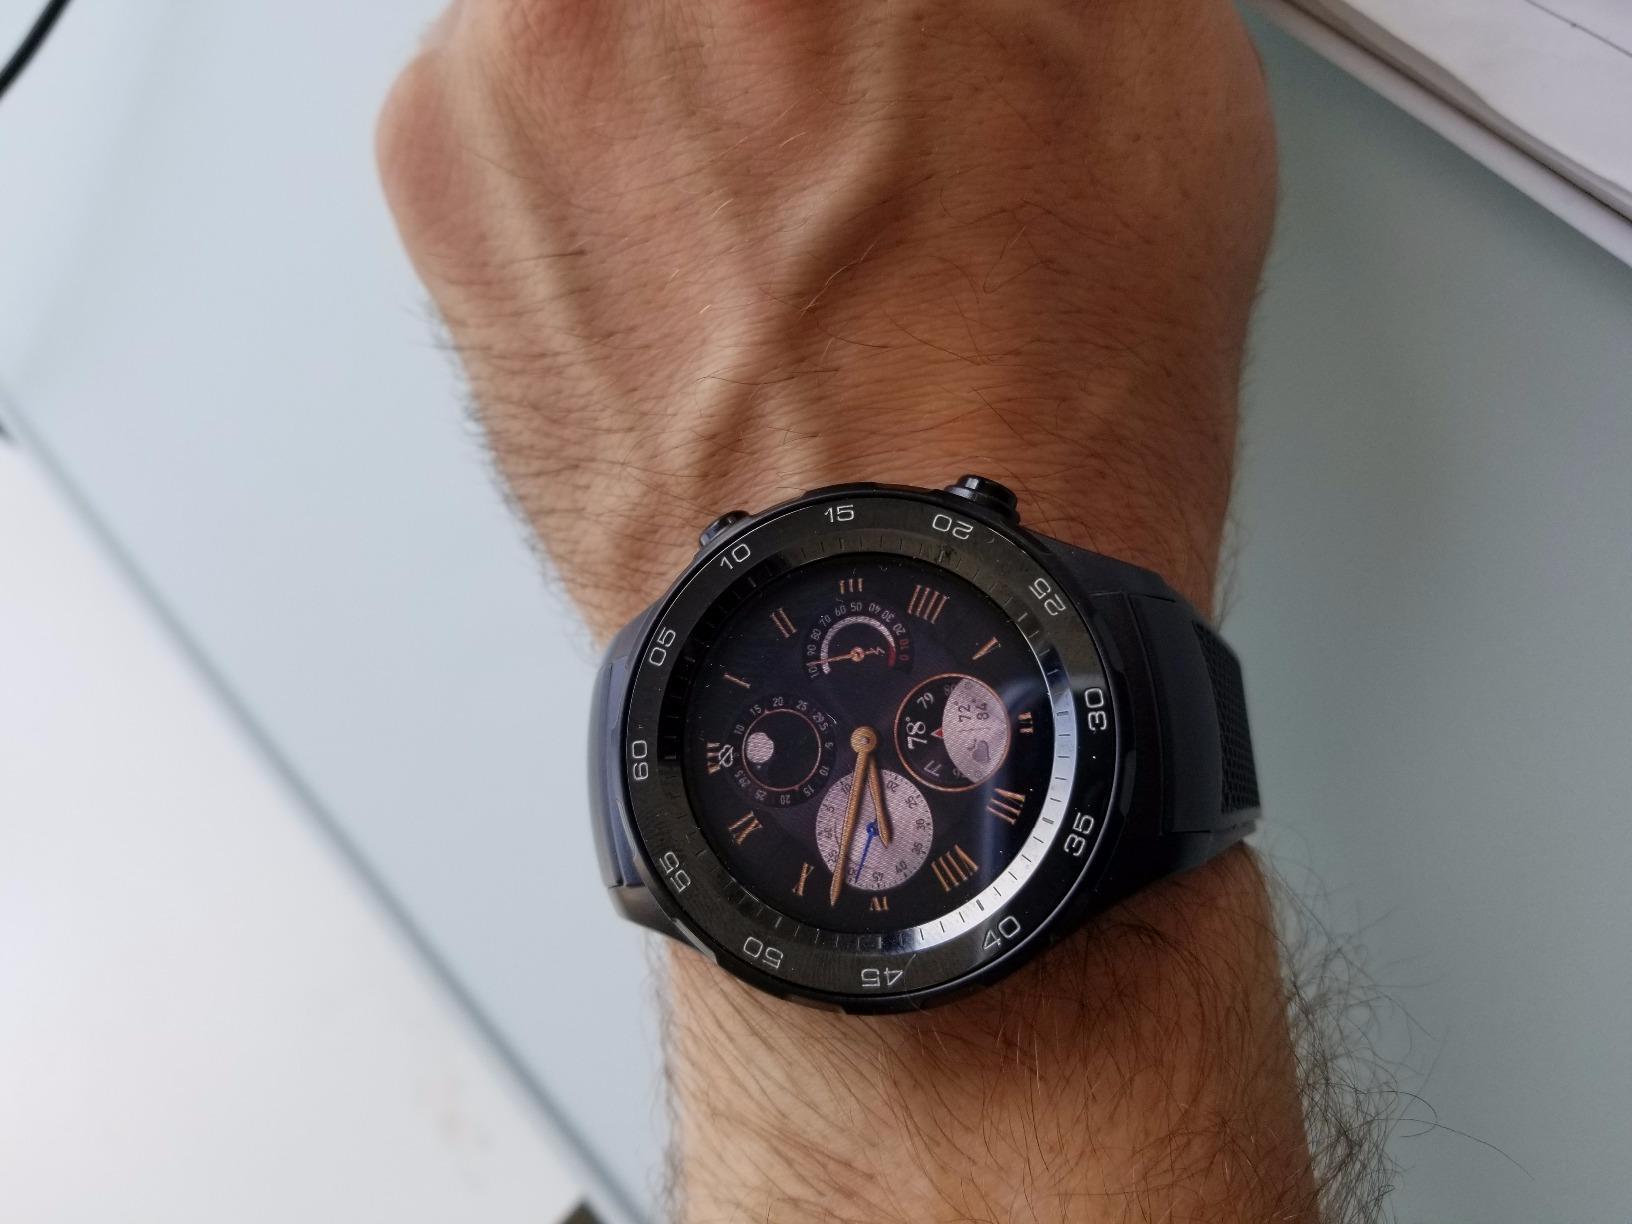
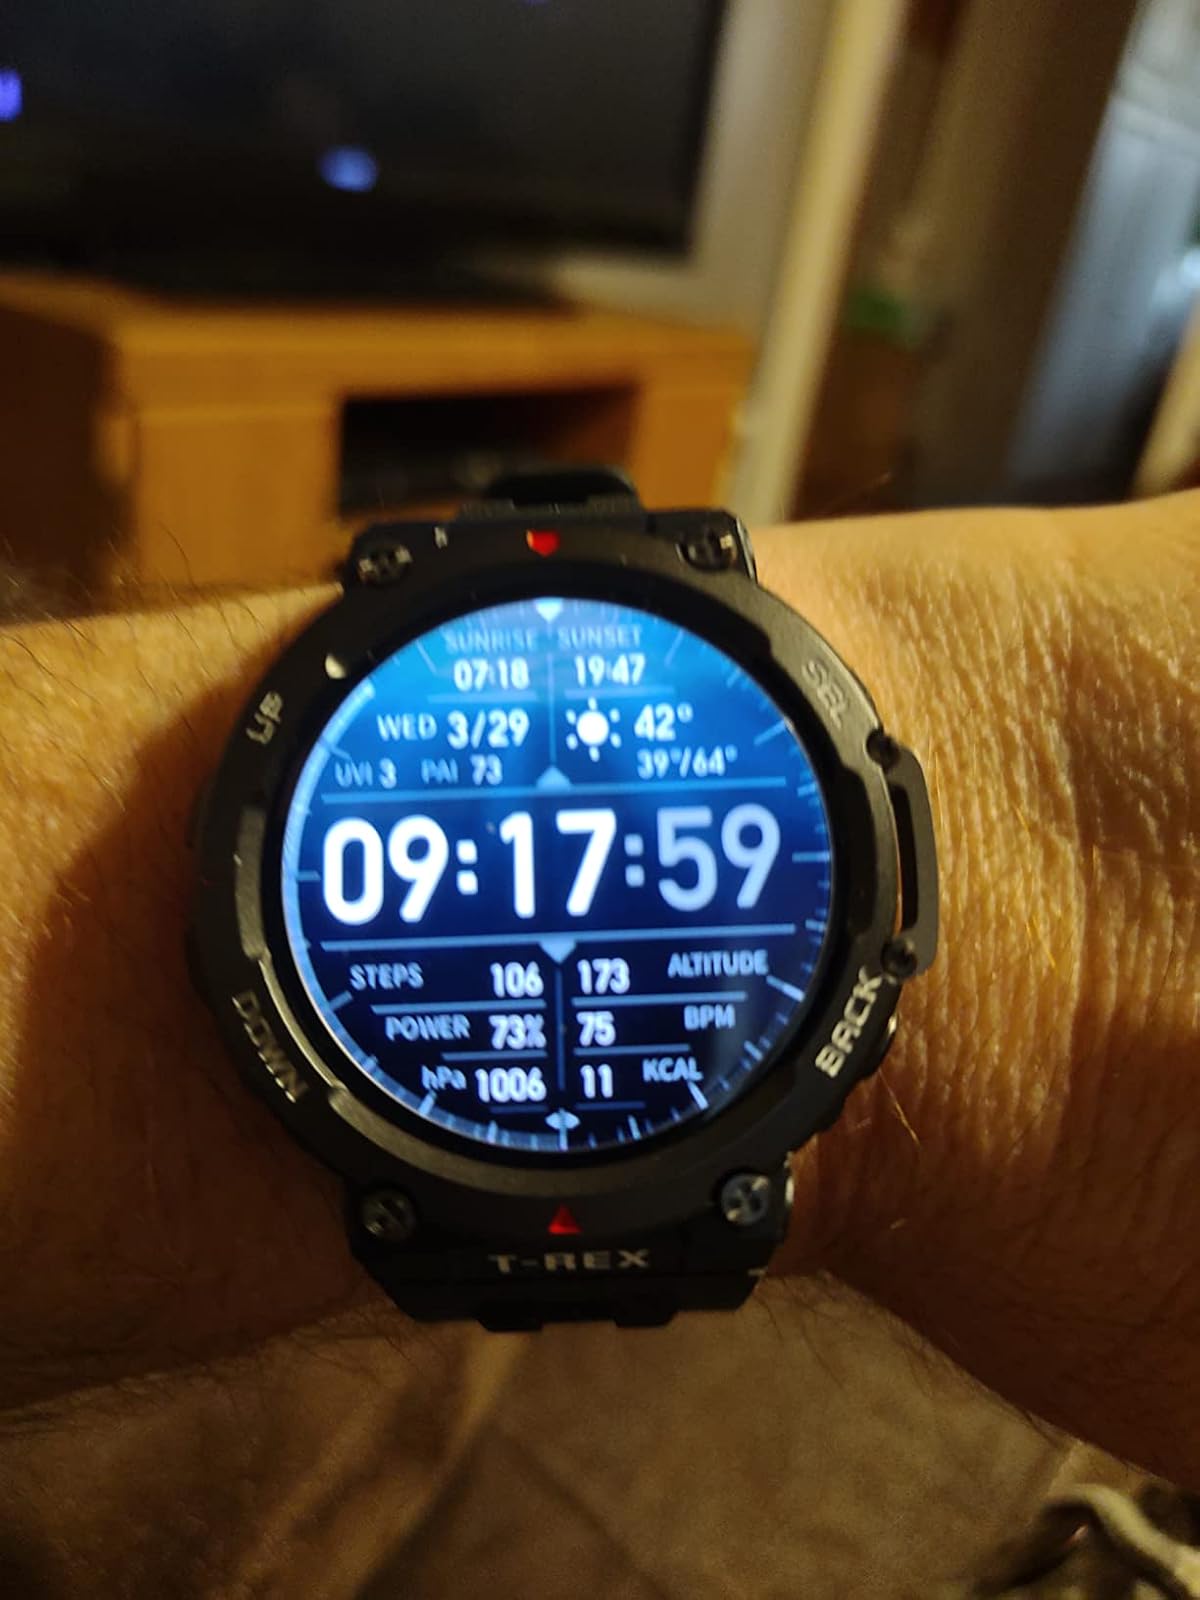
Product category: smartwatch
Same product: no